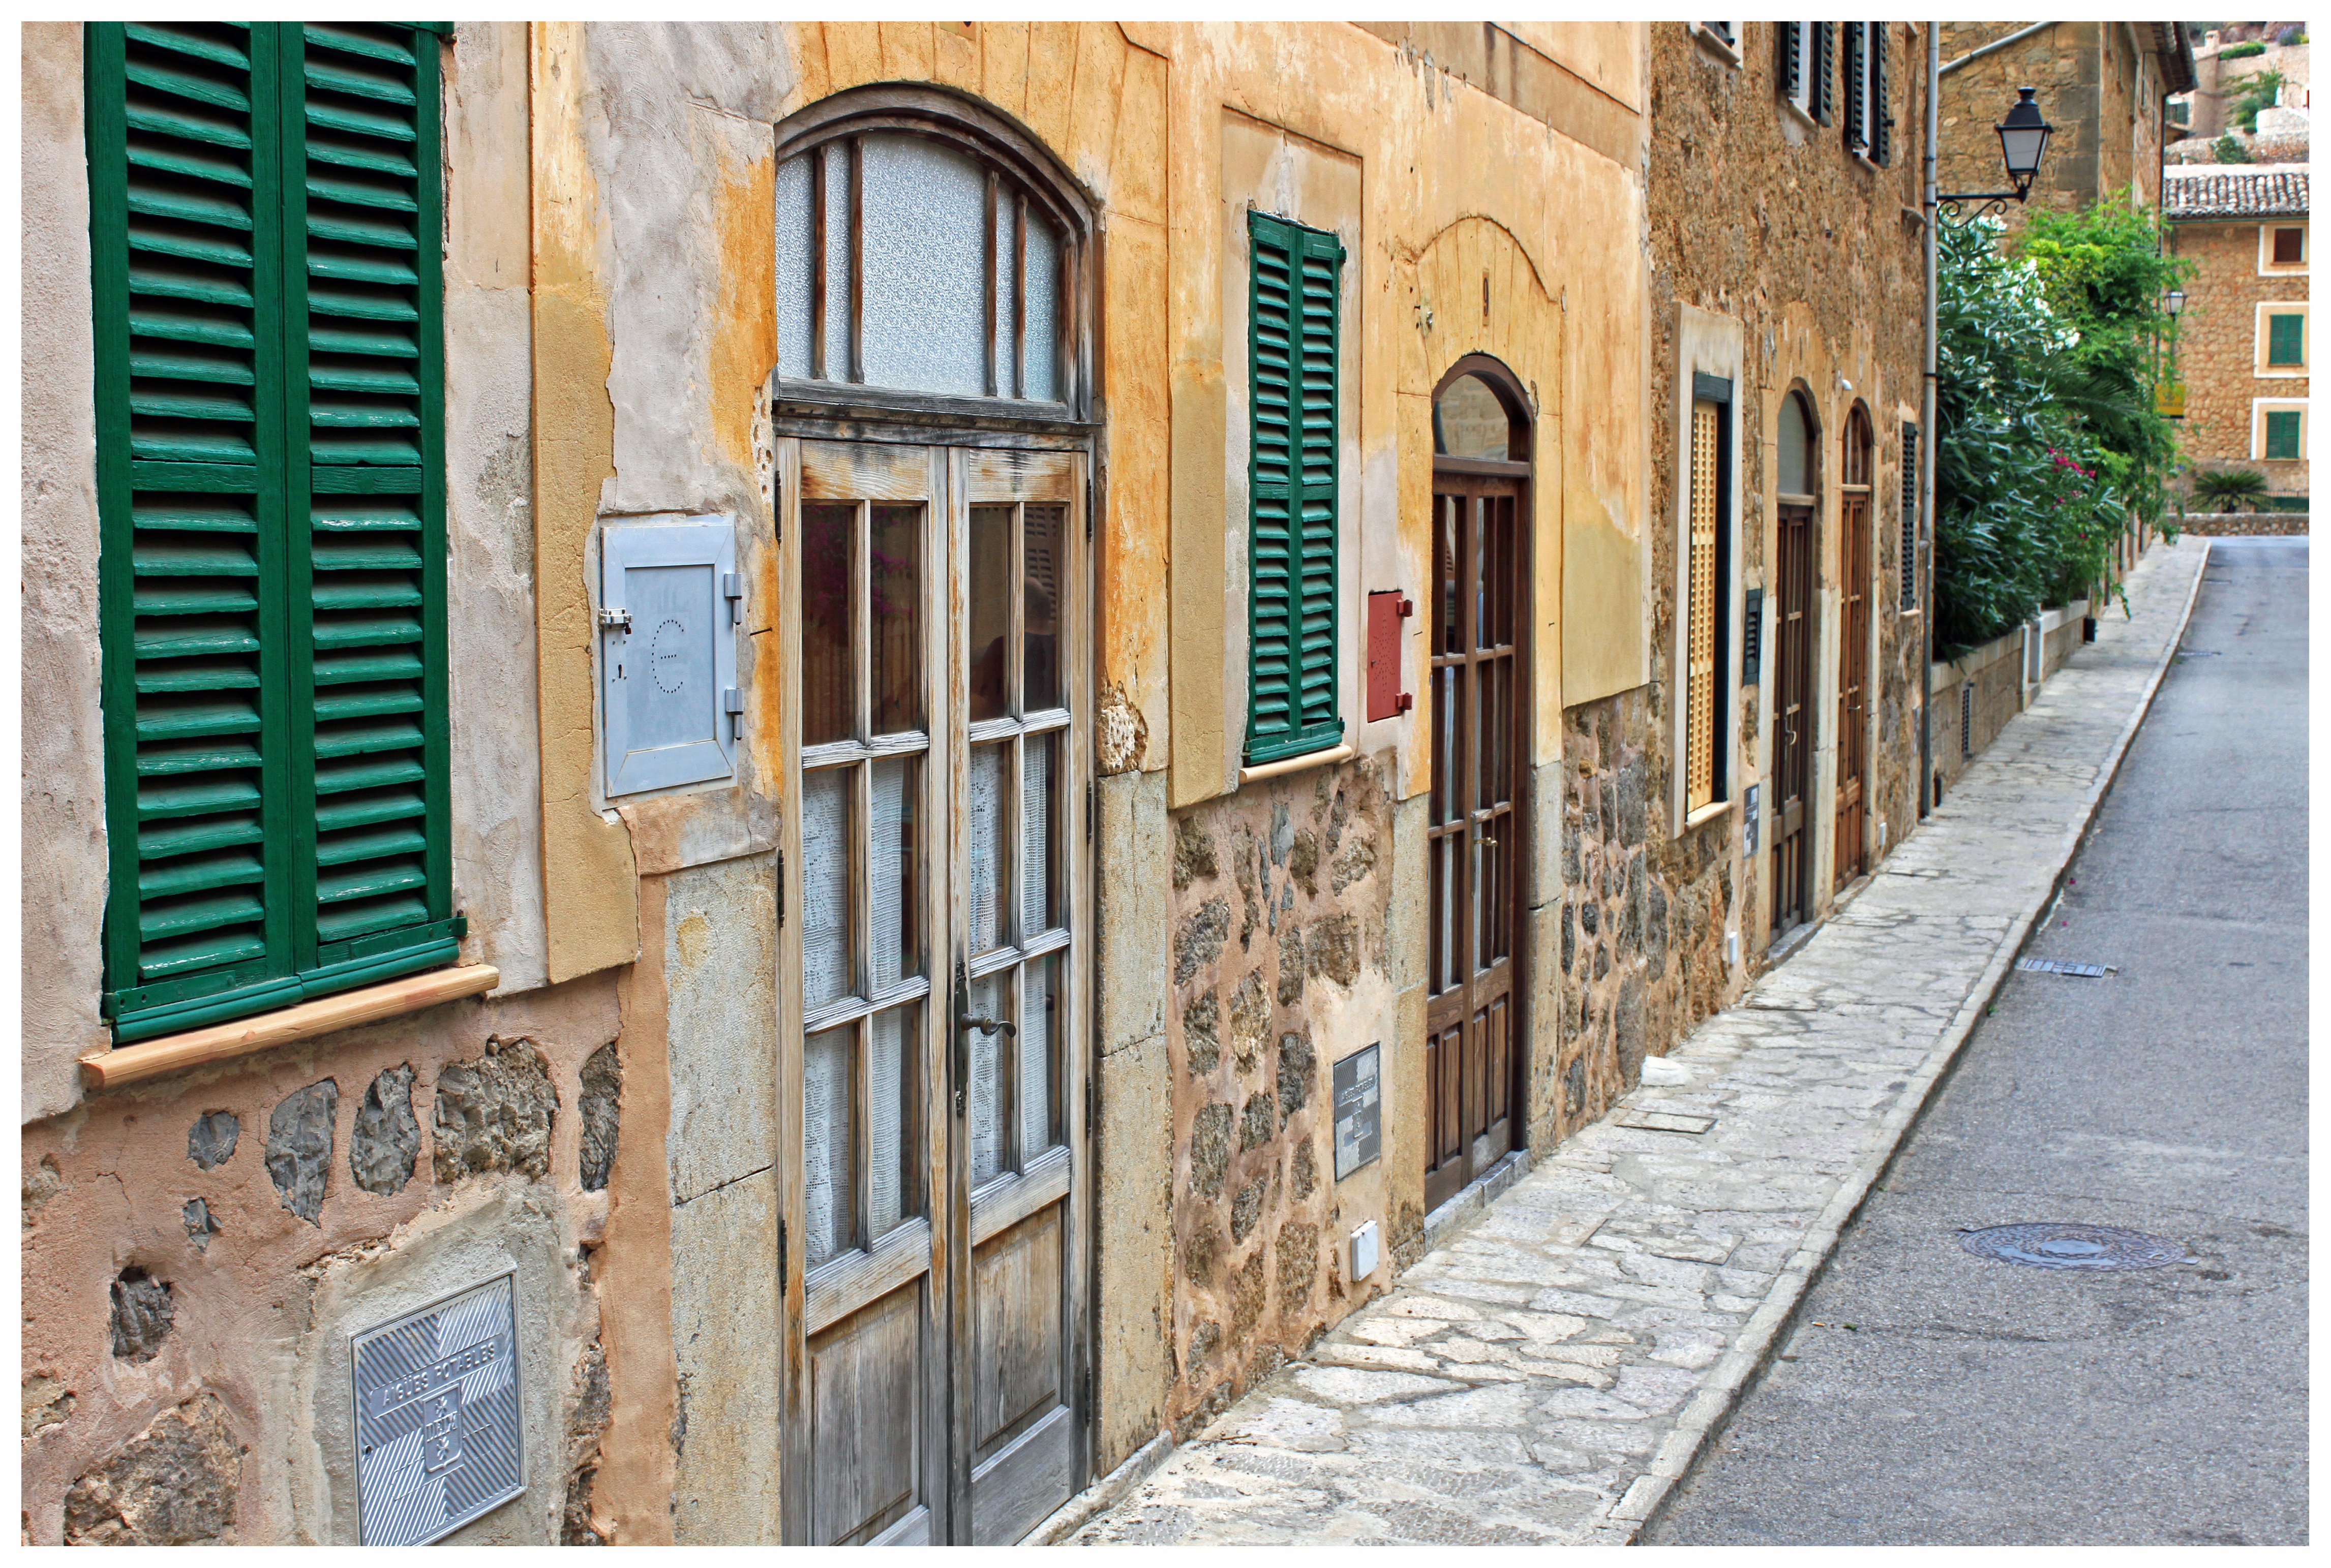
architecture, road, street, window, town, building, alley, home, wall, green, cottage, facade, property, door, old town, south, spain, mallorca, neighbourhood, residential area, houses wall